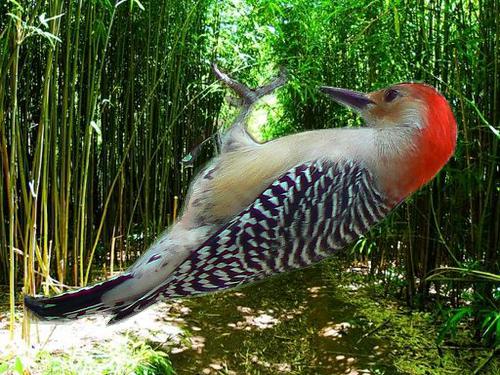
Bird species: Red_bellied_Woodpecker
Bird type: landbird
Background: land